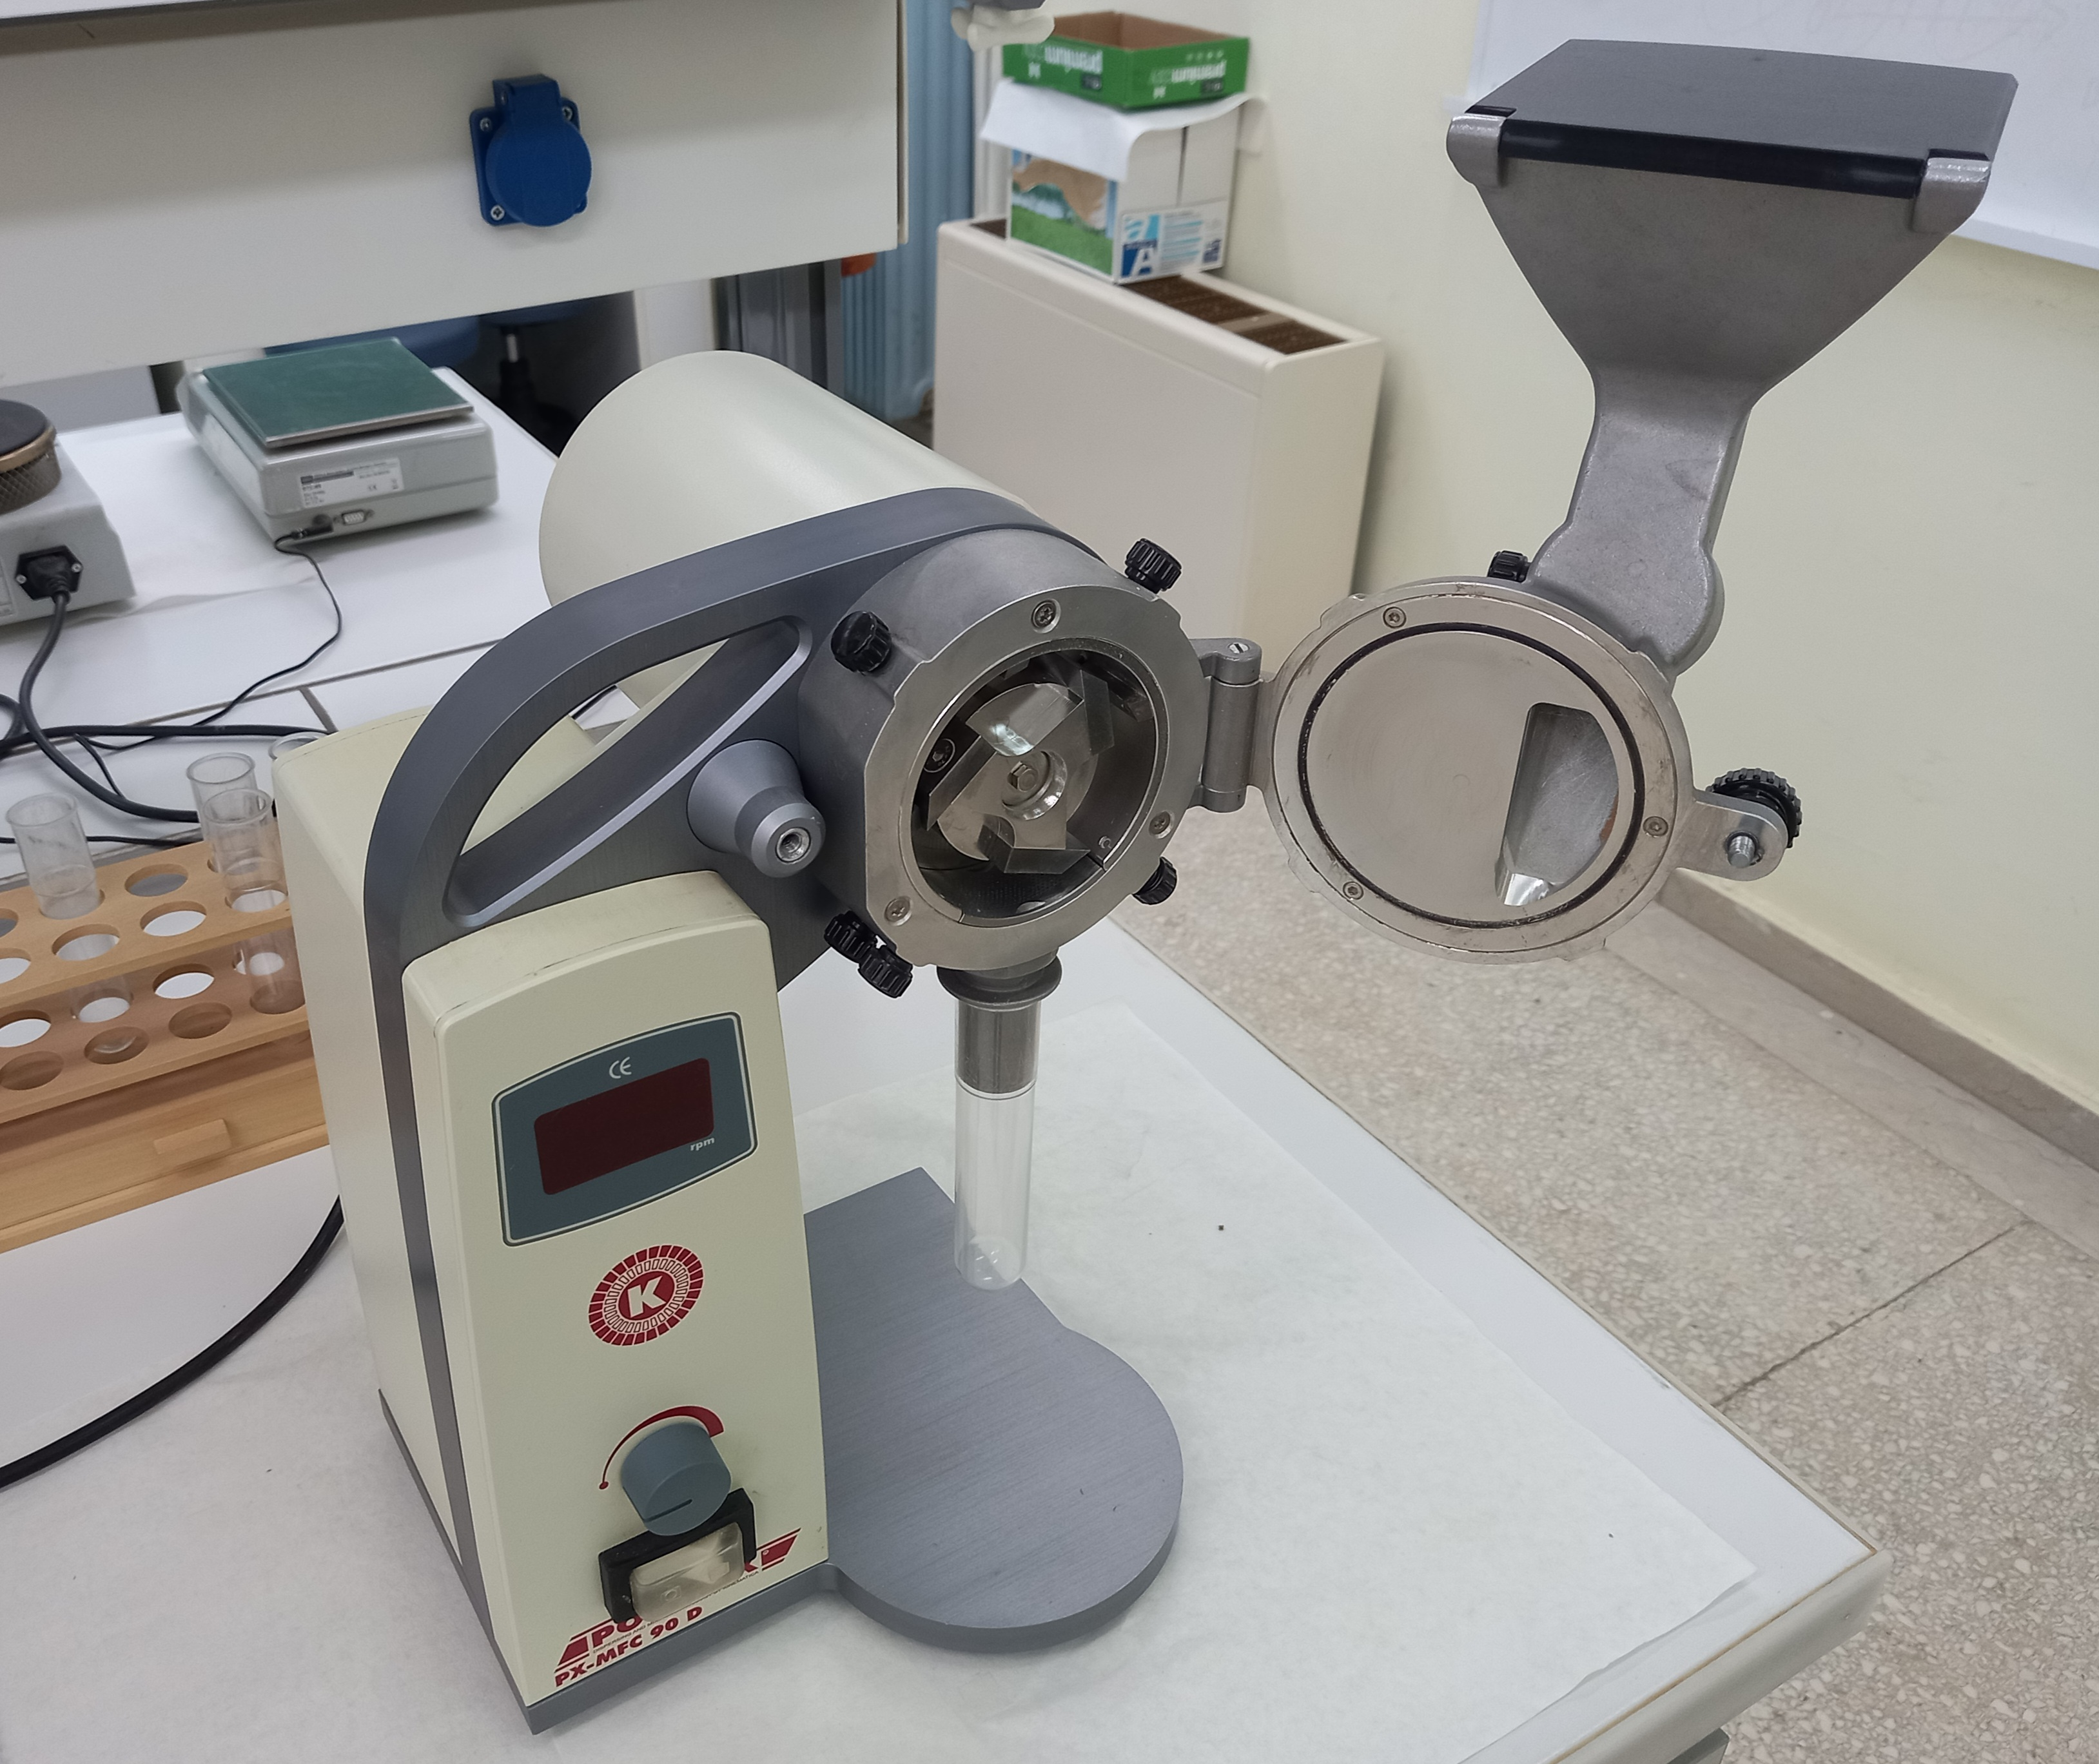
A Wiley mill
Specialty: lab-equipment